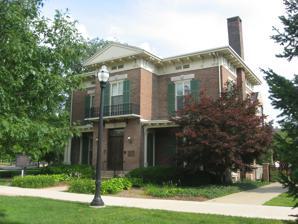
Building: Condit House
Country: United States of America
Year built: 1860
Historic house in Indiana, United States For other uses, see Condit House (disambiguation) . United States historic place Condit House U.S. National Register of Historic Places Front and side of the house Show map of Vigo County, Indiana Show map of Indiana Show map of the United States Location 629 Mulberry St. on Indiana State University campus, Terre Haute, Indiana Coordinates 39°28′6″N 87°24′32″W / 39.46833°N 87.40889°W / 39.46833; -87.40889 Area 0.2 acres (0.081 ha) Built 1860 Architect Jabez Hedden Architectural style Italianate NRHP reference No. 73000023 Added to NRHP April 2, 1973 Blackford Condit circa 1894 The Condit House is the Official Residence of the President of Indiana State University . Built in 1860 and bequeathed to the university in 1962, it is the oldest building on the campus. The home, an example of Italianate architecture , was the private home of the Right Reverend Blackford Condit and his family from 1862 until 1962. Condit's youngest daughter, Helen, donated the home to the university upon her death. In addition to its role as the Official Residence, it previously served as the University Alumni Center. The architect was Jabez Hedden and the contractor was Lucien Houriet. It was listed on the National Register of Historic Places in 1973. References